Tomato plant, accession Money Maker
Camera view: tilt-top (135 deg); turntable rotation: 330 degrees
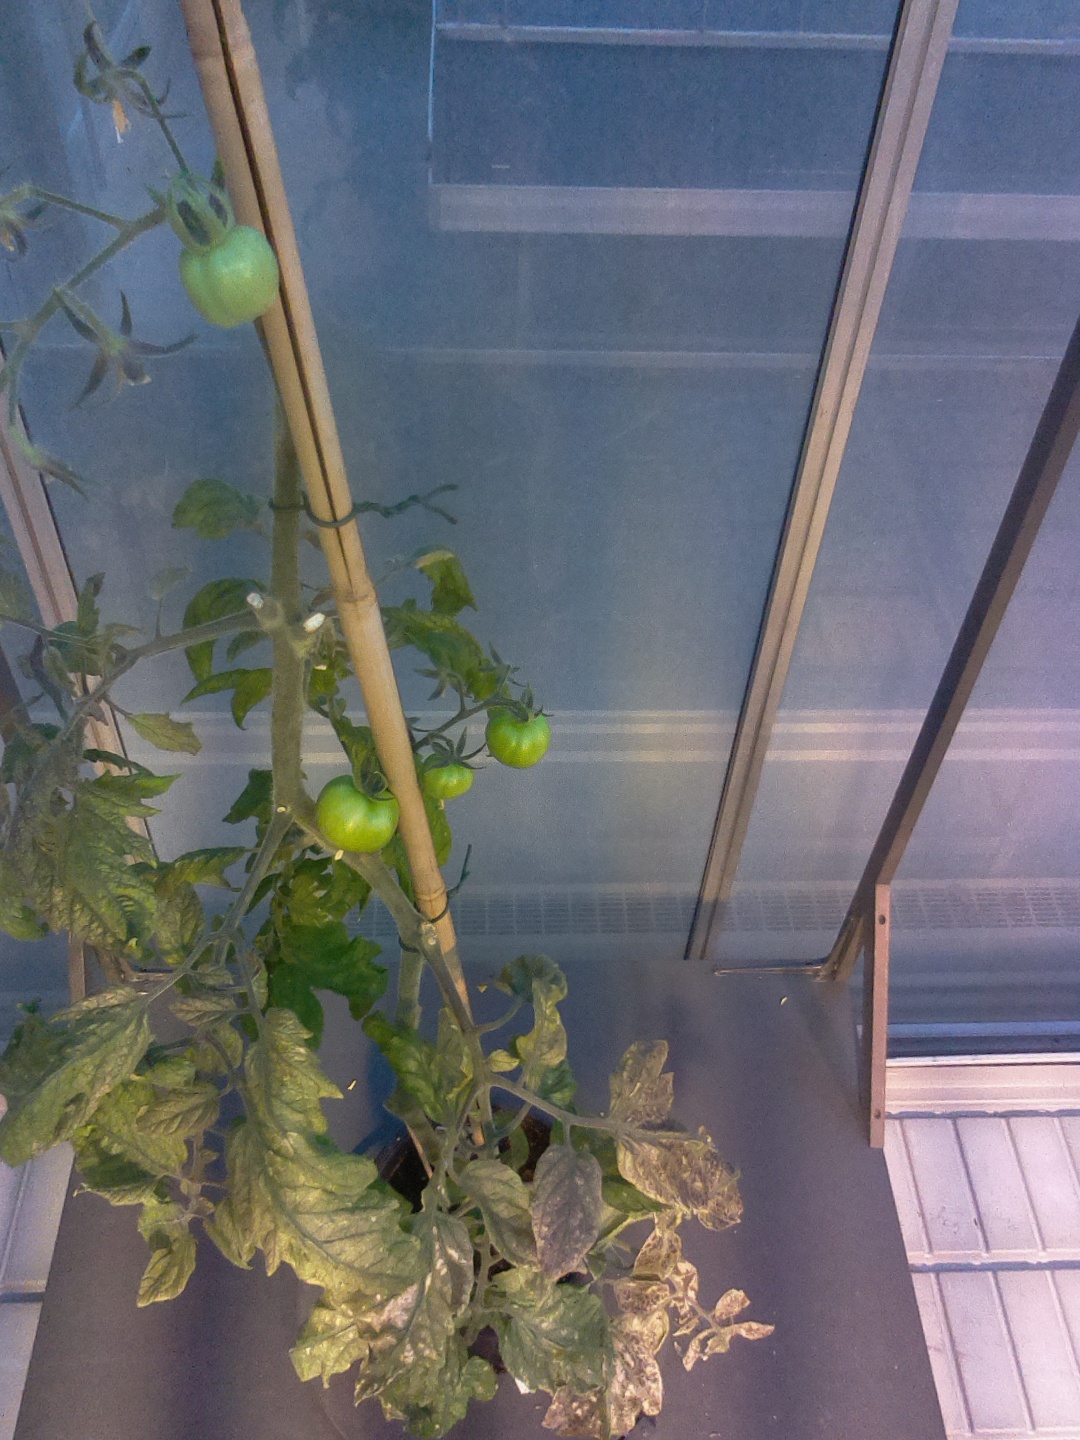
BBCH growth stage 76: 60%-70% of final fruit size